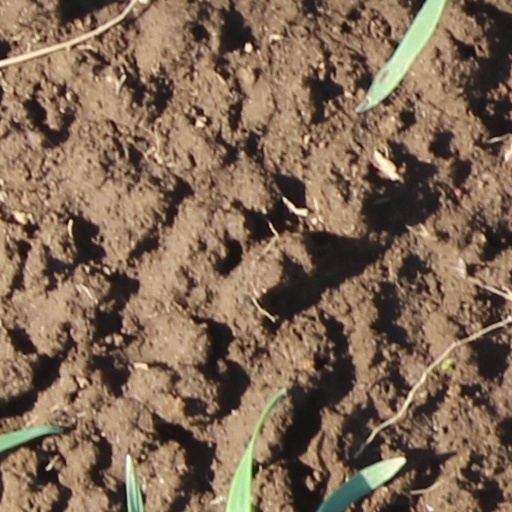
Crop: wheat